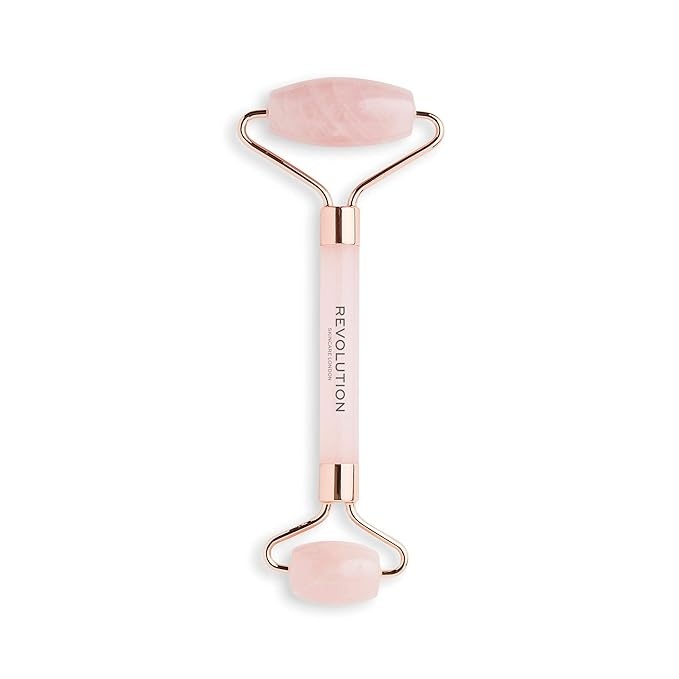
Revolution Skincare London, Rose Quartz Face Roller, Massager for Face, Neck & Body, 57g
About This CALMING FACE ROLLER: Use this skincare facial roller to aid in stimulating blood flow and absorbing serums and masks ROSE QUARTZ: Rose Quartz is traditionally used to help calm the skin PAIRS WITH: This Skincare roller is perfect to use with our matching Rose & Camomile, and Green Tea & Collagen Serums for perfectly pampered skin HOW TO USE: After cleansing, apply a few drops of facial oil, serum or moisturiser to your face. Gently move the roller across your face, moving outwards from your nose. Can also be used on the neck in an upwards motion towards the chin CRUELTY FREE: All Revolution Beauty products have been approved by PETA as being Animal Test Free Overview Material : Quartz Item Weight : 0.1 Kilograms Brand : Revolution Beauty London Color : Rose Quartz Massager Form : Massage Roller
Brand: RevolutionBeautyLondon
Category: Health & Beauty > Personal Care > Cosmetics > Cosmetic Tools > Skin Care Tools > Skin Care Rollers